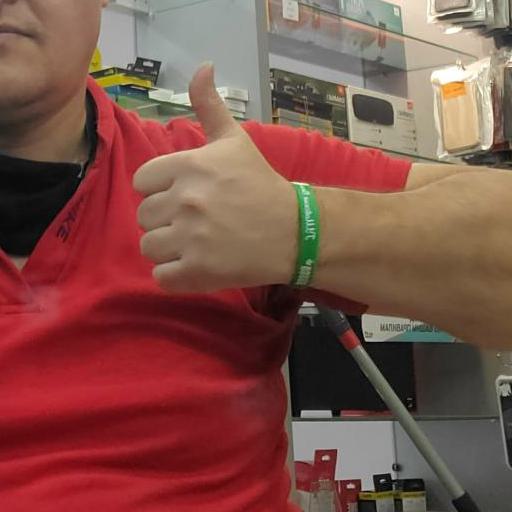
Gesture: like